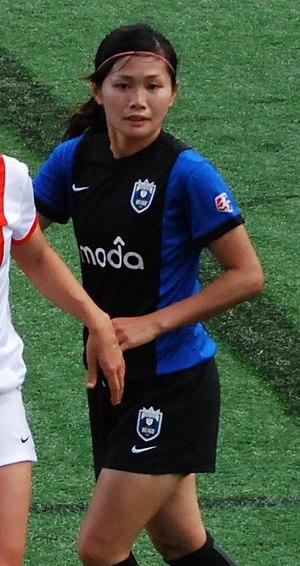
Nahomi Kawasumi avec Seattle en juin 2014.
Nahomi Kawasumi, née le 23 septembre 1985 à Yamato, est une joueuse japonaise de football évoluant au poste de milieu de terrain.